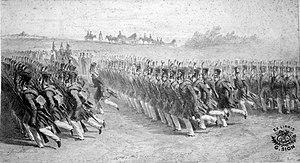
Bukharest (Valachie) - Infanterie valaque défilant au pas de course